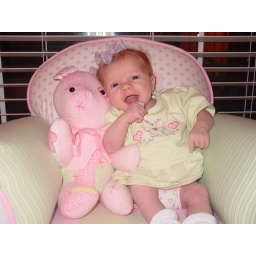
1-12-07, in her chair with bear made by Aunt Rose